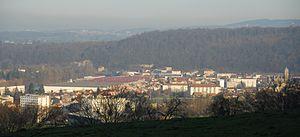
Mandeure — quartier ""Beaulieu"". L'usine Faurecia, présente sur la commune depuis plus d'un siècle en bord de Doubs, se détache nettement. L'équipementier automobile sous-traitant de PSA, y réalise des pots d'échappement. Il est prévu de déménager le site, vétuste, à proximité après 2020."
Mandeure est une commune française située dans le département du Doubs en région Bourgogne-Franche-Comté. Les habitants se nomment les Mandubiens et Mandubiennes.